Halk Hakydasy Memorial Complex

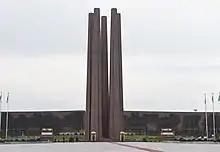
The eternal glory memorial

Monument to those who fell in the 1941–1945 Great Patriotic War. Until 2014, it was called the "Eternal Flame" and was in the center of Ashgabat; it was dismantled in the reconstruction of the park area. The new monument is significantly different from the former; four 27-meter high steles embodying the unfolding flower, were replaced with five steles with a base in the form of an eight-pointed star. The monument was unveiled in 1970 in honour of the 25th anniversary of the Victory.